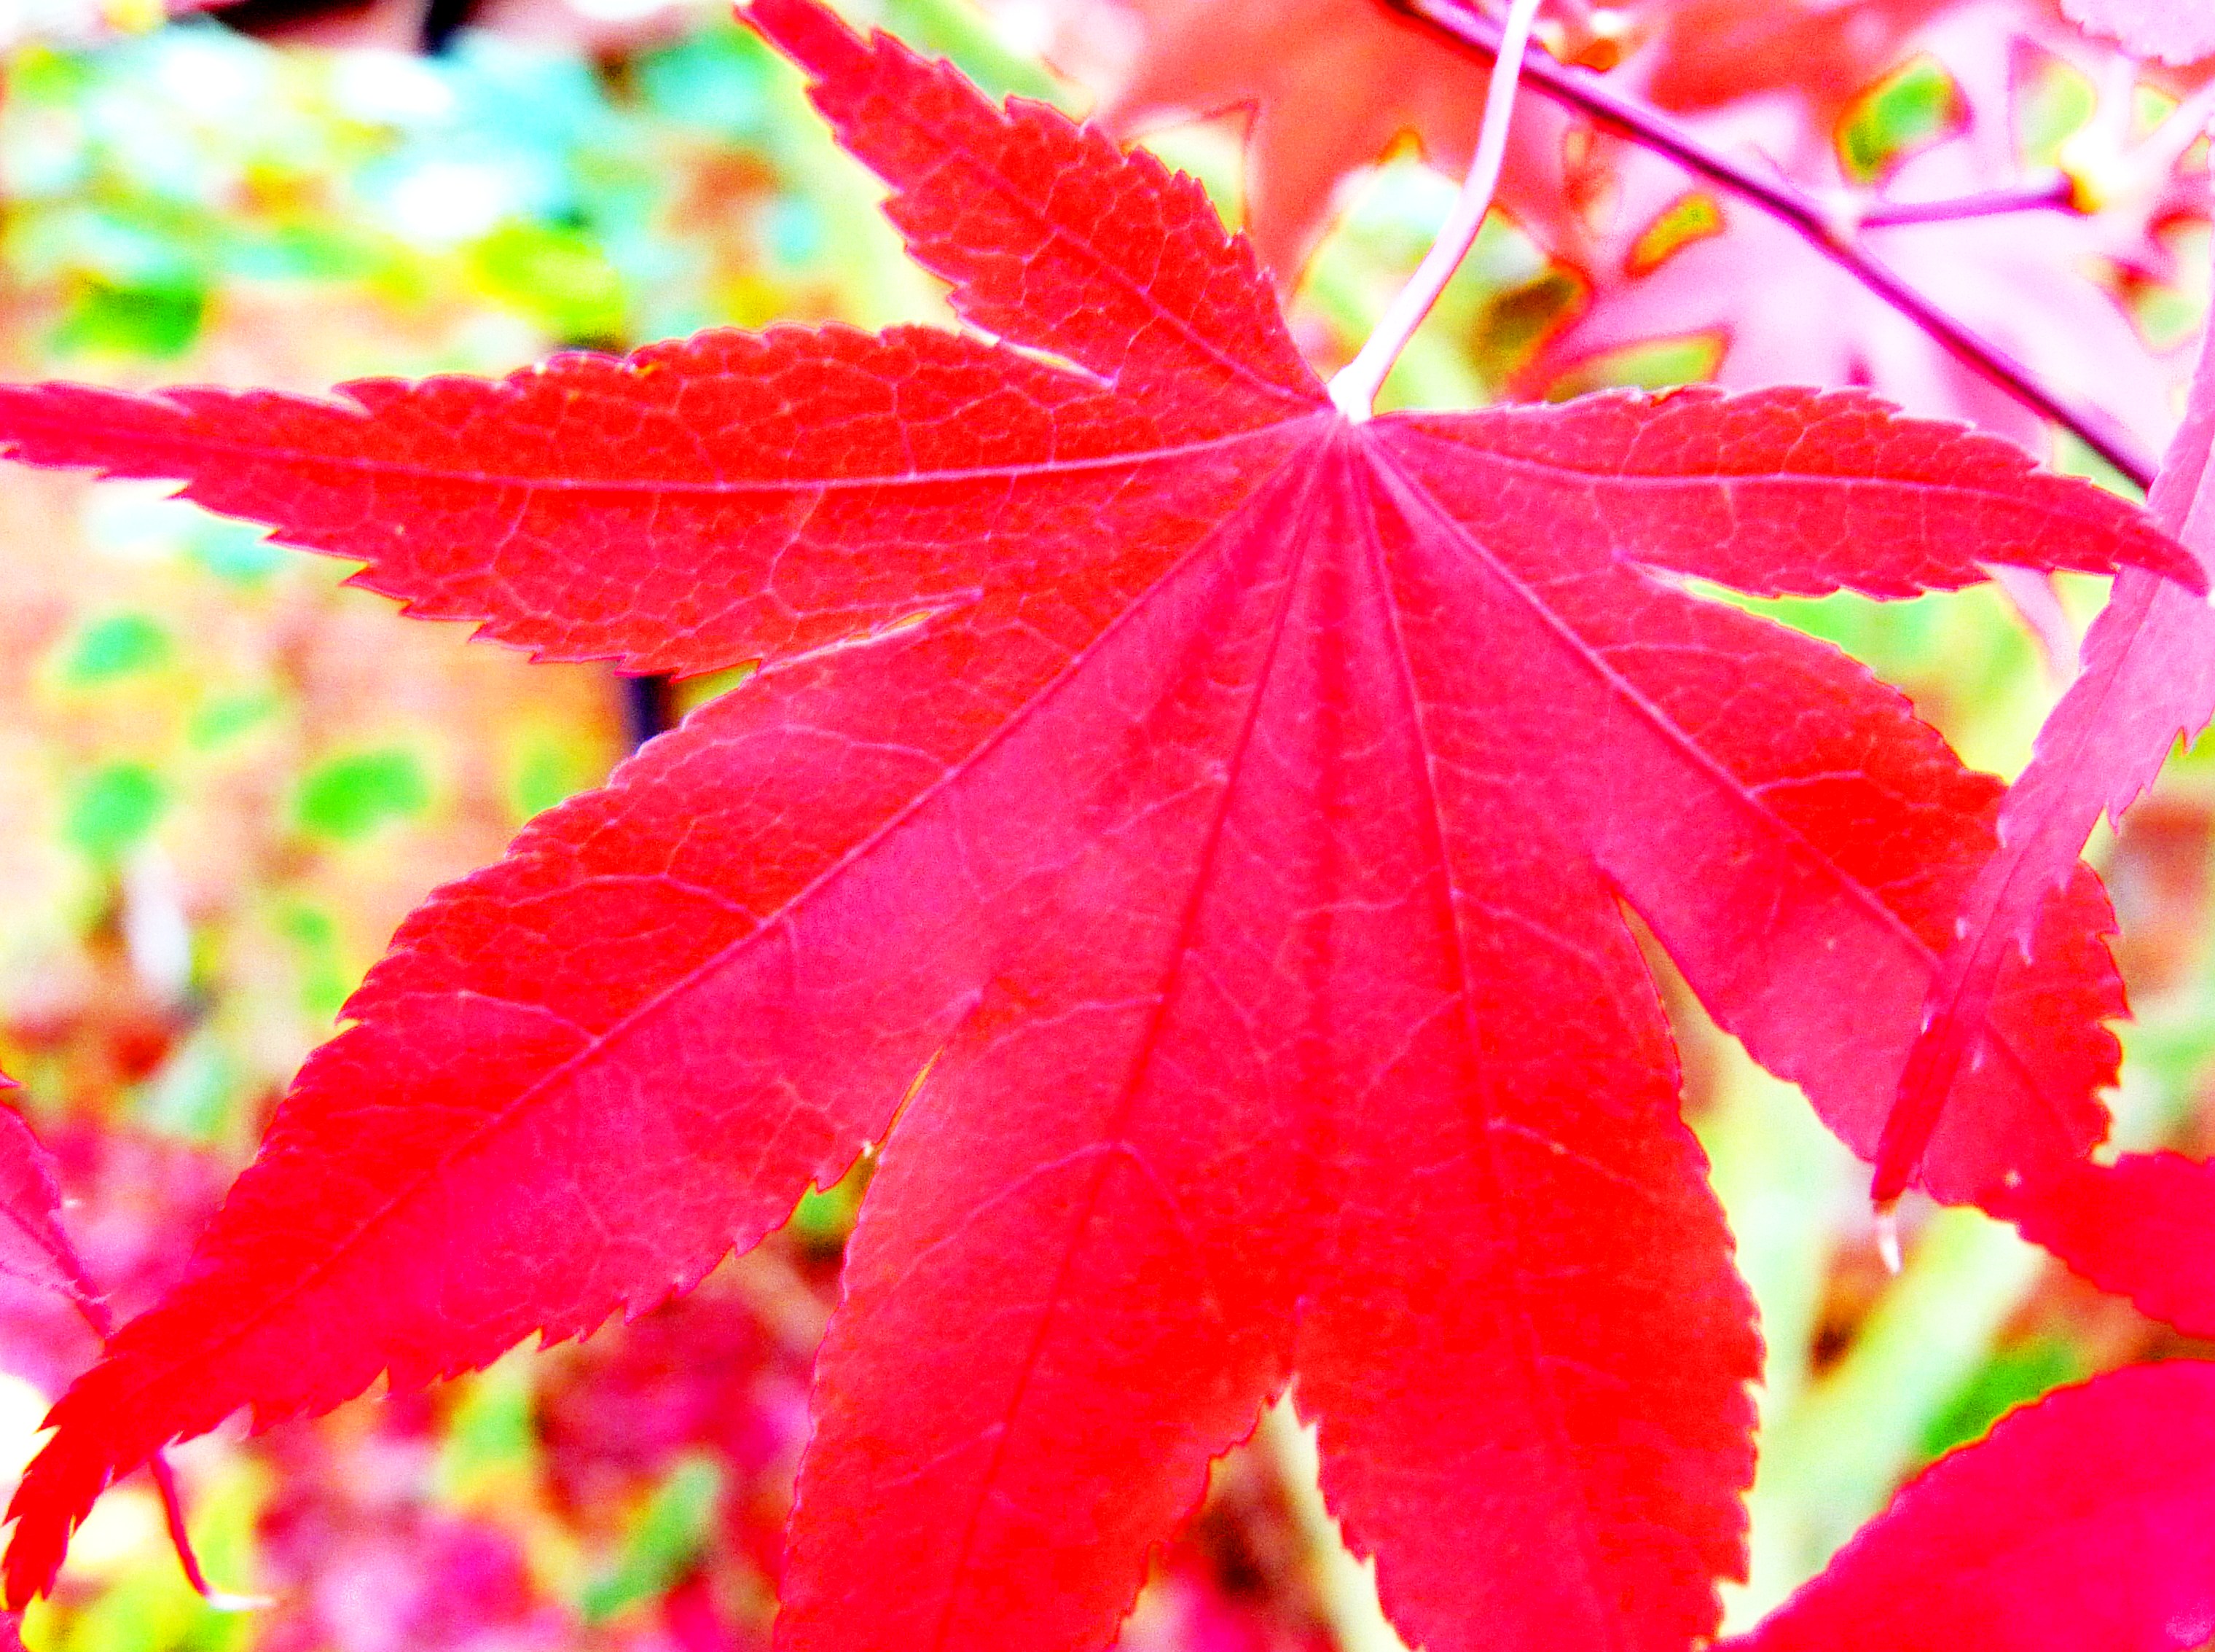
tree, nature, branch, plant, leaf, flower, petal, red, autumn, season, maple tree, maple leaf, shrub, herefordshire, hereford, dailyshoot, oakword, flowering plant, annual plant, woody plant, land plant